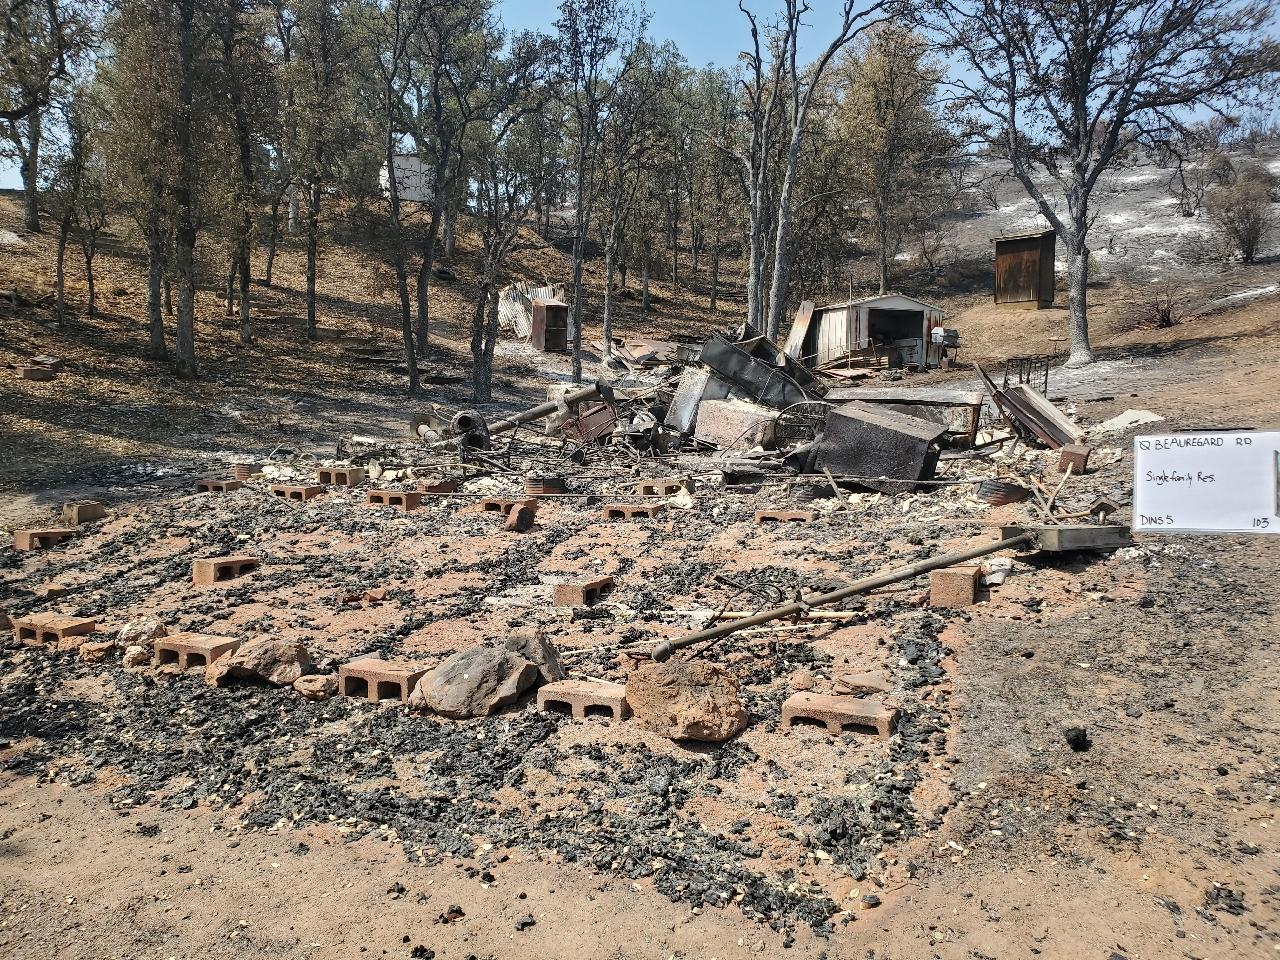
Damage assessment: destroyed